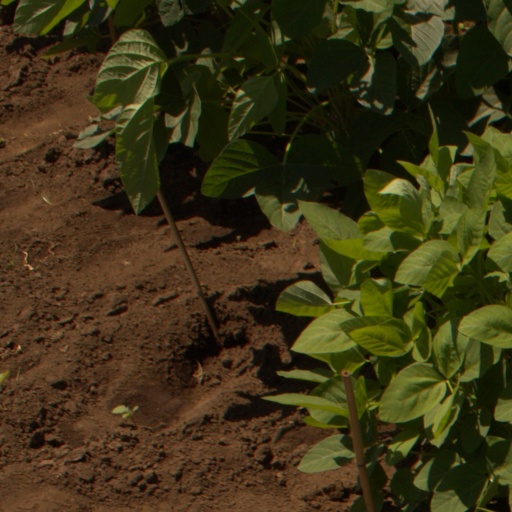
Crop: soybean